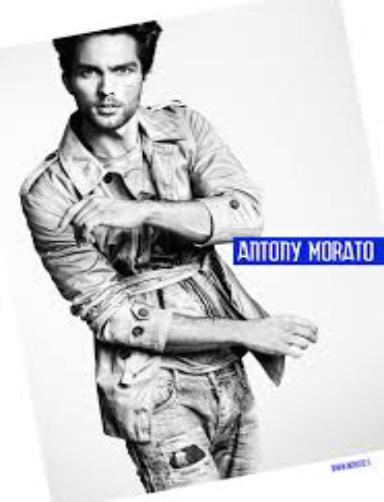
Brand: Antony Morato
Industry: Clothes